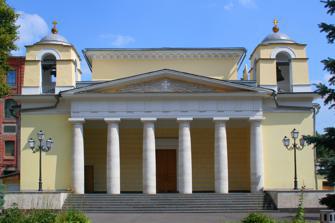
Building: Church of St. Louis of the French (Moscow)
Country: Russia
Year built: 1835
Church in Malaya Lubyanka , Russia Church of St. Louis of the French Russian: Храм Святого Людовика Французского French: Église Saint-Louis-des-Français Location Moscow , Malaya Lubyanka 2А Country Russia Denomination Roman Catholic Church History Status Active Founded 1827 Architecture Architect(s) Alessandro Gilardi, Domenico Gilardi Style Empire style Years built 1830 Groundbreaking 1827 Administration Diocese Roman Catholic Archdiocese of Moscow The Church of St. Louis of the French ( Russian : Храм Святого Людовика Французского ) is a Roman Catholic church in Moscow , built 1790–91. It is located in the neighborhood of the Lubyanka , in the city center. The church was founded by and belongs to the French parish of the same name. One of the three operating Catholic churches in Moscow, along with the Cathedral of the Cathedral of the Immaculate Conception of the Holy Virgin Mary and the Church of St. Olga . Masses are celebrated in the church in Russian , French , English , Italian and Vietnamese . The church has a Sunday school and a scout movement ( Federation of Scouts of Europe ). History 17th and 18th centuries In 1627, the ambassador of the French king Louis XIII , Louis de Guy, tried to obtain permission from the authorities to build a church for French merchants in the German Quarter . But for a long time Catholics were prohibited from having their own churches and clergy in Moscow. The first wooden Catholic church appeared only in 1688; the French also became its parishioners . Before the French had their own church in Moscow, they were parishioners of the oldest Catholic church in Moscow - the Church of the Holy Apostles Peter and Paul , but by the end of the 18th century this church became too small for the growing Catholic community, sermons in it were usually read in German and Polish , in In connection with this, the French intended to found a separate parish. On December 31, 1786, the “Treatise between Russia and France on friendship, trade and navigation” was signed, from which it followed that “perfect freedom of faith is allowed to French subjects in Russia.” In this regard, in August 1789, an initiative group, which included prominent French families, the vice-consul and priests, sent out an invitation to all Moscow French people to a general meeting. After the meeting, the Moscow French in the same year submitted a petition for permission to build a separate Catholic church. The request of his compatriots was supported by the French consul in Moscow, Pierre Martin, but the resolution of this issue dragged on for several years. The first priest of the separated parish was the Abbé Pem de Matignicourt from the Chalon-sur-Marne district in France. On March 10, 1790, a chapel was consecrated in the house of Vice-Consul de Bosse. After receiving the approval of Empress Catherine II and permission from the Moscow authorities, the plot between Malaya Lubyanka Street and Milyutinsky Lane was purchased from Mr. Protasyev, where a small wooden French church was built, the consecration of which, in the name of the French King Louis IX Saint , took place on March 30, 1791. This small church gave rise to the future iof the French community, which received great development. The Muscovite French established connections with each other, and French priests enjoyed success among the Russian aristocracy as educators of the children of the Russian nobility. In 1792, Archbishop Stanisław Bohusz Siestrzeńcewicz ordered the following division into two Catholic parishes: all subjects of the French kingdom go to the new one (St. Louis), people from other countries where they speak French can choose one of the two parishes once and for all, the rest are Catholics — remain in the old parish (St. Peter and Paul). Lithograph of the project by O. F. Didio, 1900 At the beginning of 1793, news of the execution of Louis XVI arrived in Russia, and mourning was declared at court. By the decrees of Empress Catherine II, the validity of the concluded treaty of 1786 was suspended, the status of the French church was changed, which was henceforth forbidden to be called French, the attachment to the parish and the division of the flock along national lines was stopped, the rector of the church of St. Louis was obliged to submit to the rector of the church of Sts. Peter and Paul , and sermons were to be read in both churches also in German. In the same year, the first rector of the church of St. Louis, Pem de Matignicourt, was expelled from Russia. 19th century Church of St. Louis of the French, 1884 On February 15, 1812, by order of Archbishop Stanislav Sestrentsevich, the Moscow parishes were again clearly demarcated: the French parish of Saint-Louis was to belong to all those born on the territory of the French Empire and people from it, the language factor was not taken into account, the rest of the Catholics in Moscow were to belong to the Peter and Paul Church, whose abbé was forbidden to interfere in the affairs of the French church. During the fire of Moscow (1812) , the church was not damaged. Thanks to contributions from parishioners and a loan of 50 thousand rubles in banknotes, issued by the Russian government on preferential terms, construction of a stone church began in 1827, designed by the architect Domenico Gilardi , and completed in 1830. However, the consecration took place only on June 17, 1849, as is recalled by a marble plaque with an inscription in Latin in the altar part of the church. At the Church of St. Louis there were a number of educational institutions. Thanks to the help of patrons, the shelter of St. Dorothea, for which a separate building was built in 1885 on Malaya Lubyanka, to the left of the temple. In 1861, the men's real school of St. Philip Neri, and in 1888, with a donation from Princess Lyubomirskaya in the amount of 30 thousand rubles, the St. Women's School was created. Catherine, which in 1899 received the status of a gymnasium . In 1898, both schools were located in a red brick house designed by architect O.F. Didio on Milyutinsky Lane. The parish also owned the chapel of St. Mary Magdalene in the German Cemetery . 20th century By 1917, the number of parishioners numbered 2,700 people. After the revolution of 1917, difficult times came for the temple. In connection with the " Decree on Separation of Church and State " of the Council of People's Commissars of the RSFSR of January 23, 1918, church property was nationalized , searches were carried out repeatedly and the temple was destroyed, and educational institutions at the church ceased to exist by 1919. A massive exodus of French people from Moscow began; in 1921, the rector of the church, Jean-Marie Vidal, was forced to leave the country. Until 1926, the French parish was looked after by Pyotr Zelinsky , rector of the Church of the Holy Apostles Peter and Paul in Milyutinsky Lane. In 1926, Bishop Michel d'Herbigny , secretly from the Soviet authorities, ordained a bishop in the Church of St. Louis the Assumptionist P. E. Neveu and two more priests - Alexander Frison and Boļeslavs Sloskāns . D'Herbigny was ordered to leave the territory of the USSR , which he did in September of the same year. Soon the secret was revealed and attempts were made to expel Bishop Neveu, but he was left in the country after protests from the French embassy, but in 1936 he was not allowed into the USSR after a course of treatment in France. Most of the active parishioners were repressed. After the closure of two Moscow Catholic churches, Saints Peter and Paul (1933) and the Immaculate Conception (1938), the Church of St. Louis remained the only open Catholic church in Moscow. Along with the Church of Our Lady of Lourdes in Leningrad , where the French priest Michel Florent served, it became one of two operating Catholic churches in the RSFSR. The American Assumptionist priest and US Embassy chaplain Leopold Brown , who served in the church since 1934, remained the only Catholic priest after Bishop Neveu left. He was in Moscow during all the years of the Great Patriotic War and reported to the Vatican about the state of affairs of the Church in the USSR, and at the end of 1945 he left the country, transferring the parish to the arrival of George Anthony Laberge, an American priest of French origin, his fellow Assumptionist priest. Stained glass with the image of St. Joseph, 1883 Since the beginning of the 1990s, a new period began in the life of the temple. On April 13, 1991, Pope John Paul II announced the creation of an Apostolic Administration for Latin Rite Catholics in European Russia . The ceremonial installation of the apostolic administrator, Archbishop Tadeusz Kondrusiewicz , took place in the Church of St. Louis on May 28 of the same year. In the 1990s, a large-scale reconstruction of the interior of the temple was carried out. 21st century In June–October 2017, work was carried out in the temple to replace the roof and restore the facades. In May–October 2018, large-scale work was carried out to restore the interior of churches. Currently, due to the fact that the third historical Catholic church in Moscow - the Church of the Holy Apostles Peter and Paul in Milyutinsky Lane was never returned to the Church, in the Church of St. Louis hold services as the parish of St. Louis (mainly French- and English-speaking), and the parish of the Holy Apostles Peter and Paul (mainly Russian-speaking). The Church of St. Louis of the French is a symbol of Catholicism in Russia, and freedom and religious tolerance. It was visited by General de Gaulle in 1944 and on 3 December 1964, and also by Konrad Adenauer , Lech Walesa and Jacques Chirac , and other political and religious figures. Architecture Statue of St. Louis Altar of the Virgin Mary in the right nave The Church of St. Louis was built in the late Empire style and is a three-nave basilica with a semi-circular apse , a high central nave with a semi-circular vault and lower side naves. The main facade is decorated with a six-column portico , topped with a triangular pediment , on both sides of which there are low bell towers. Above the main altar there is a picturesque image of the Transfiguration of Jesus . On the altar of the left nave in the center there is a statue of St. Louis , to his left is a statue of St. Bernard of Clairvaux , on the right - St. Francis de Sales . A little to the right, on a separate pedestal, is a statue of St. Anthony of Padua . Also, in the altar of the left nave, there are small statues of the patron saints of France : St. Joan of Arc and St. Therese of Lisieux . In the right altar there was a statue of the Blessed Virgin Mary , Queen of the Rosary , which was later replaced by a statue of the Blessed Virgin Mary of Lourdes . However, the inscription in French above the statue reads: “Queen of the Holy Rosary, pray for us.” After the Soviet period, only one ancient stained glass window with the image of St. Joseph, located on the right side of the temple. Personalities Abbé Coudet, engraving Abbés 1789 — 1793 Pesme de Matignicourt 1793 —  1802 Gohier 1802 — 1805 Kien 1805 — 1807 Marion 1807 — 1812 Adrien Surrugues 1812 — 1828 Antoine de Malherbe 1828 — 1832 Michel Guerrier 1832 — 1835 Nicolas Engerrand 1835 — 1837 Shibo 1837 — 1839 Voigneau 1839 — 1846 Autran 1846 — 1865 Coudet 1865 — 1883 Amable Bezo 1883 — 1884 Mederic de Cosnac 1884 — 1900 Leon Vivien 1901 — 1911 Albert Libercier 1911 — 1913 Eugene Berthelot 1913 — 1921 Jean-Marie Vidal 1921 — 1926 Pyotr Petrovich Zelinsky 1926 — 1936 bishop Pie Eugène Neveu 1936 — 1945 Leopold Brown 1945 — 1947 George Anthony Laberge 1947 — 1949 Jean de Mata Thomas 1949 — 1967 Joseph Buturovich, Stanislav Rogovsky, Vitold Bronitsky, Mikhail Tarvidis 1967— 1990 Stanislav Mazeika 1990 — 1991 Francis Raciunas 1991 Anthony Gay 1991 — 2008 Bernard Le Leannec 2008 — 2013 Adrien Masson since 2013 Vyacheslav Gorokhov Famous parishioners Alexander Goedicke , organist and teacher, People's Artist of the RSFSR ; Ernest Beaux was baptized by the Vicar of this church, the priest Mederic de Cosnac, on December 5, 1882 See also Roman Catholicism in Russia St. Louis Church References